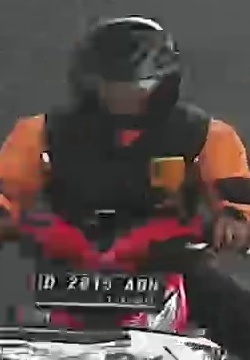
person-with-helmet: 1
person-without-helmet: 0